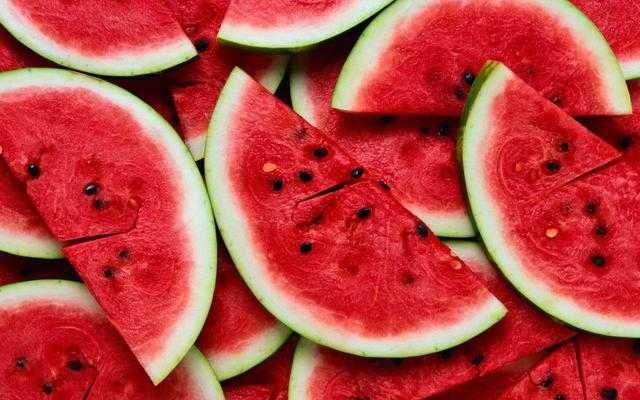
Label: Watermelon